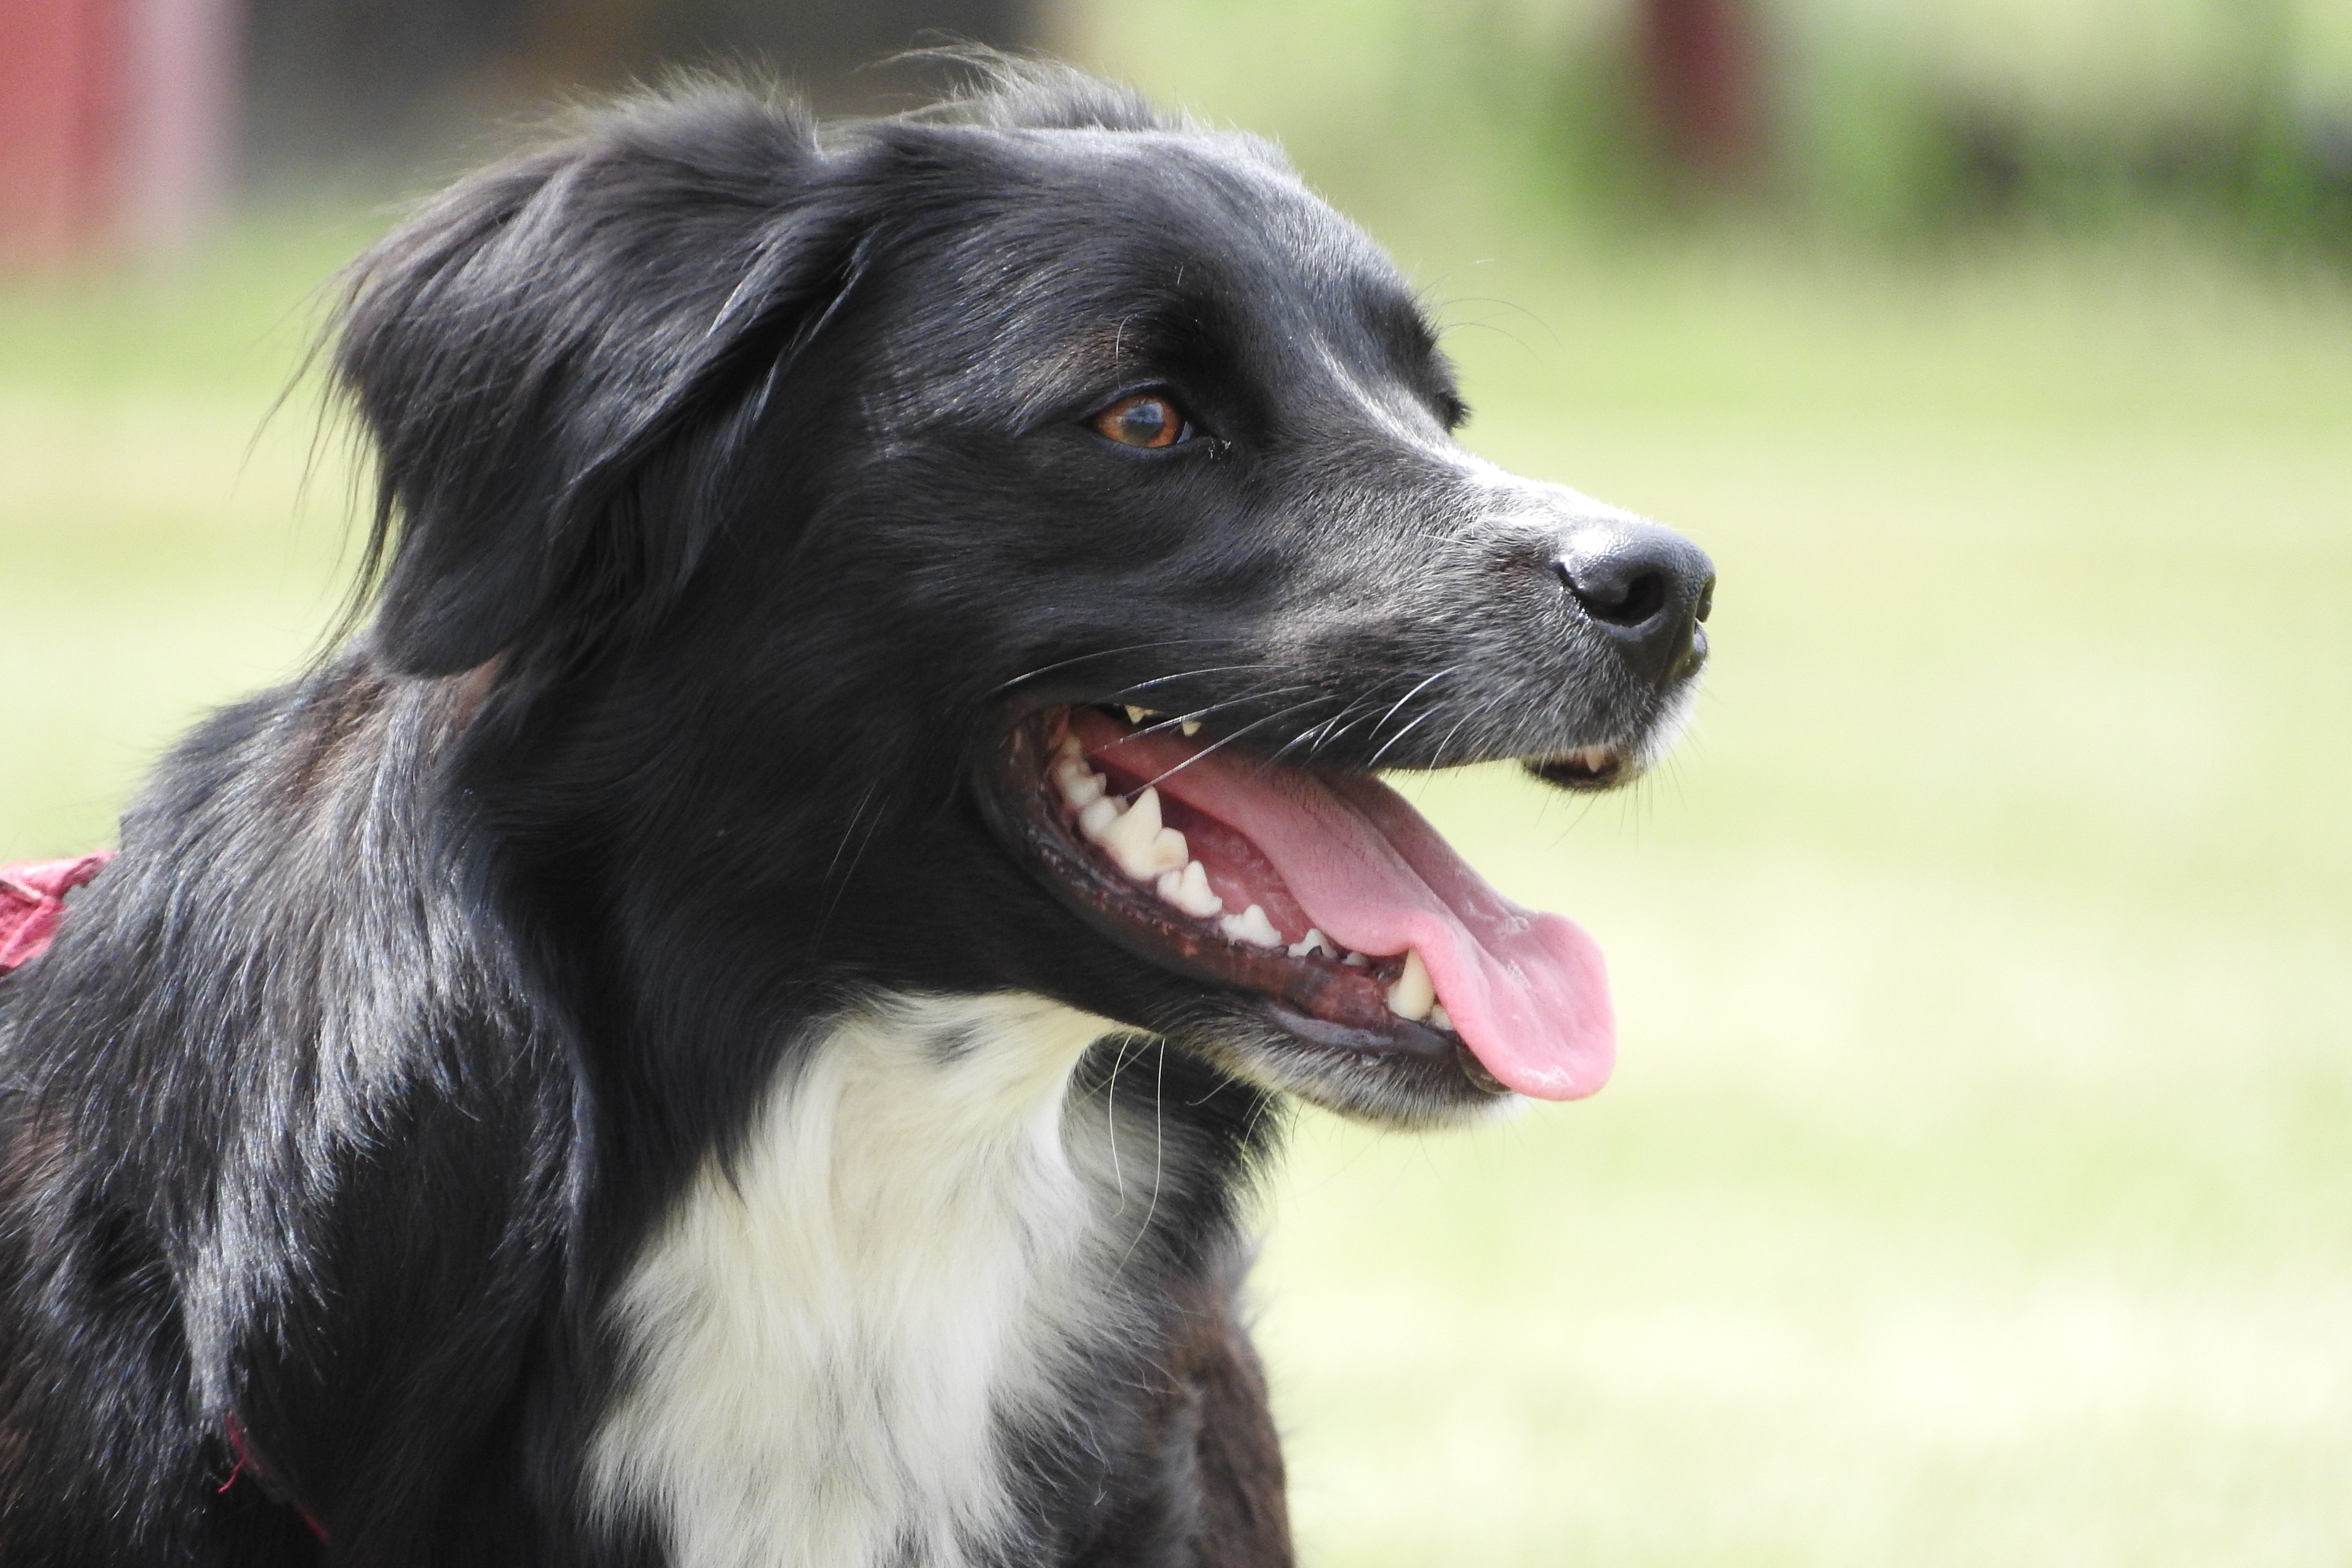
dog, collie, mammal, border collie, head, vertebrate, dog breed, bitch, cattle dog, australian shepherd, dog like mammal, carnivoran, miniature australian shepherd, stabyhoun